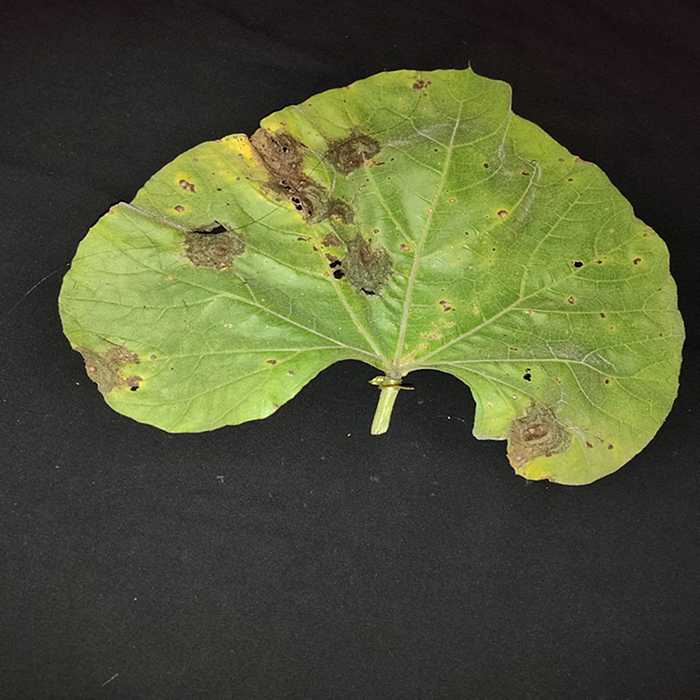
Plant: Bottle gourd
Label: Downey mildew